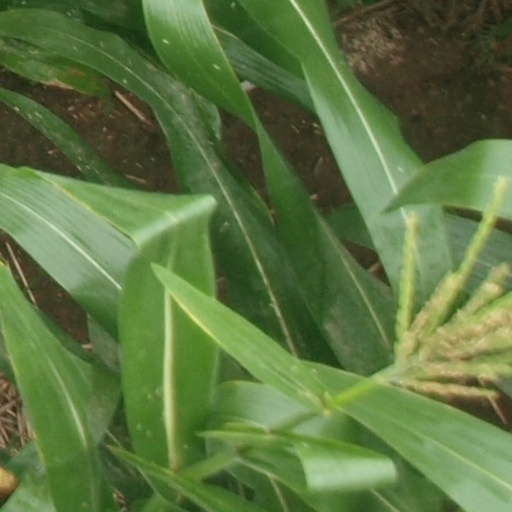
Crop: maize; corn